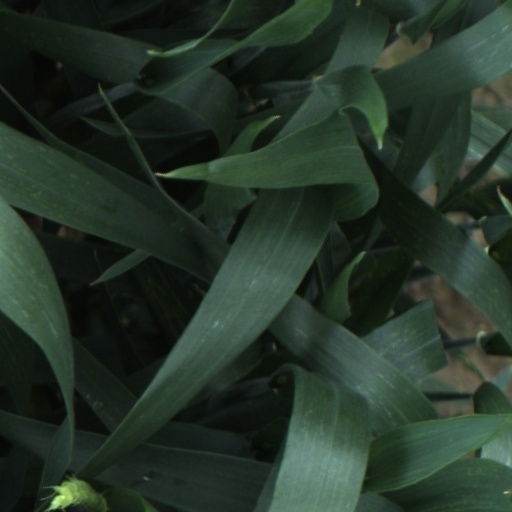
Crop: wheat